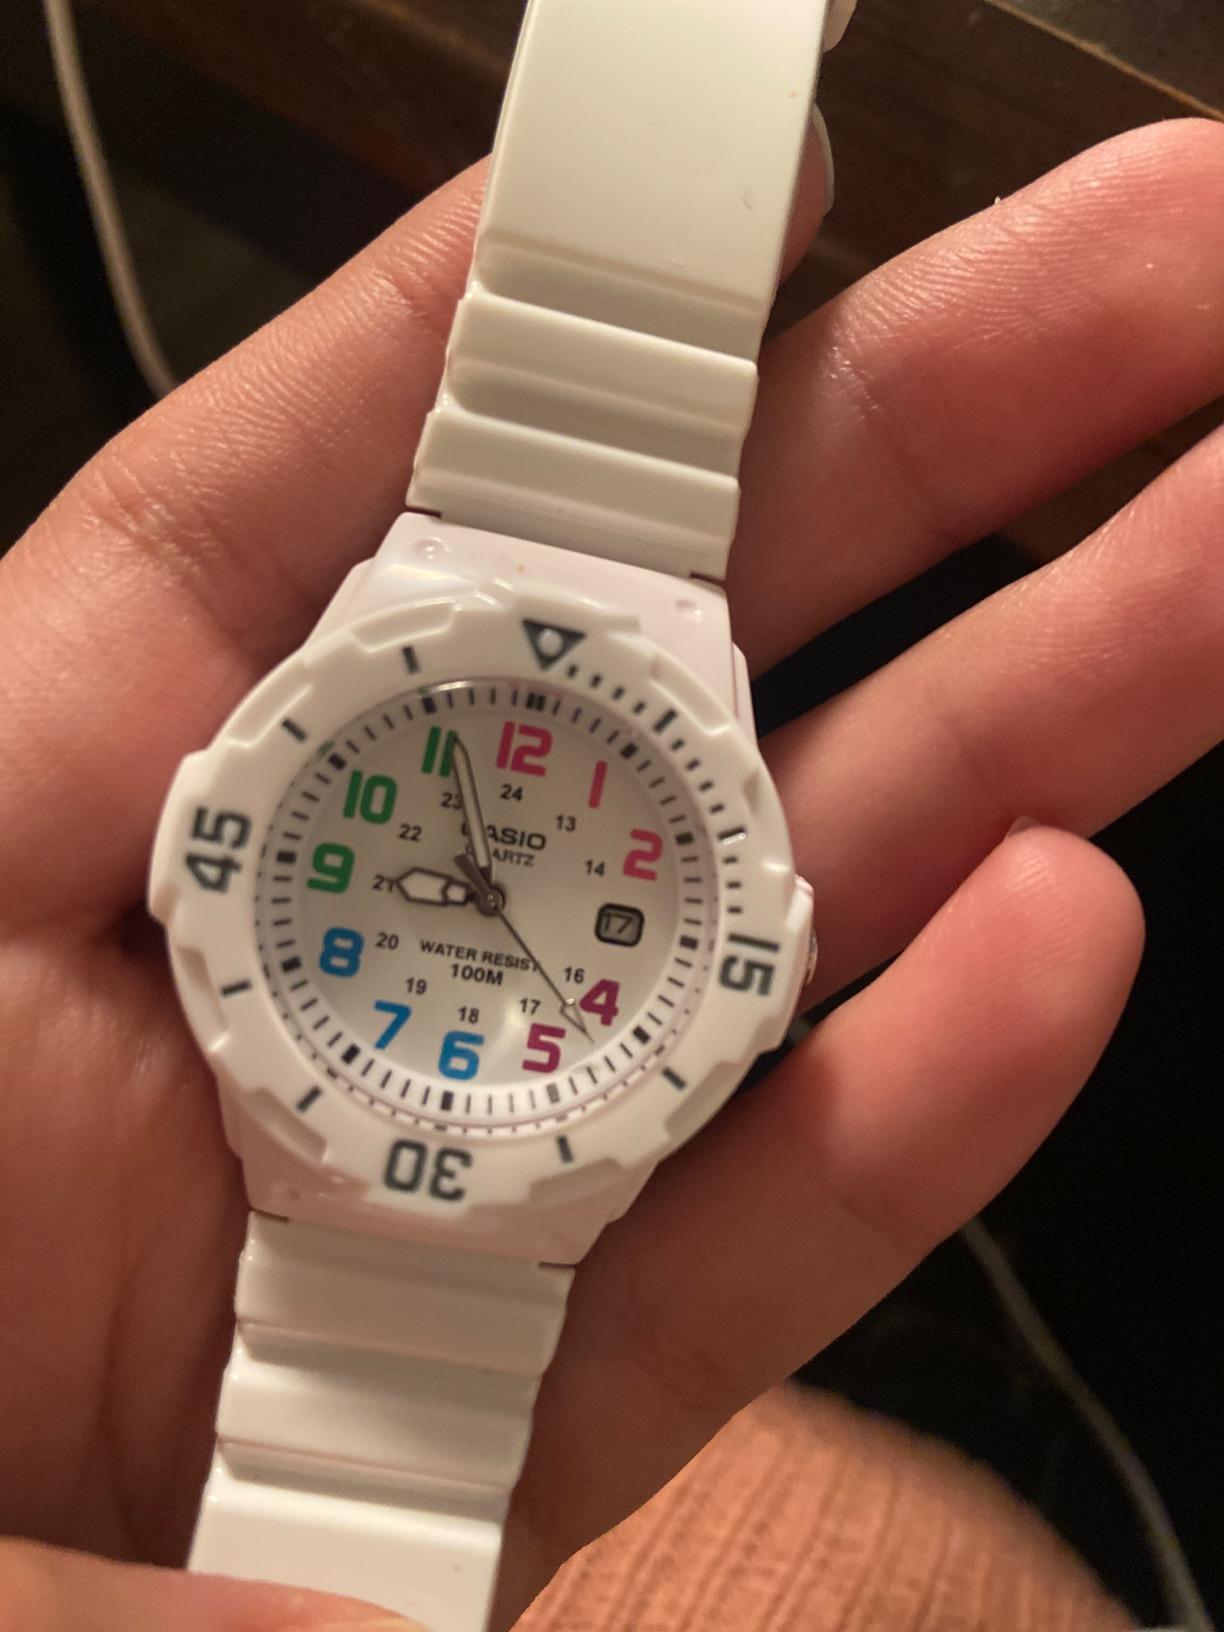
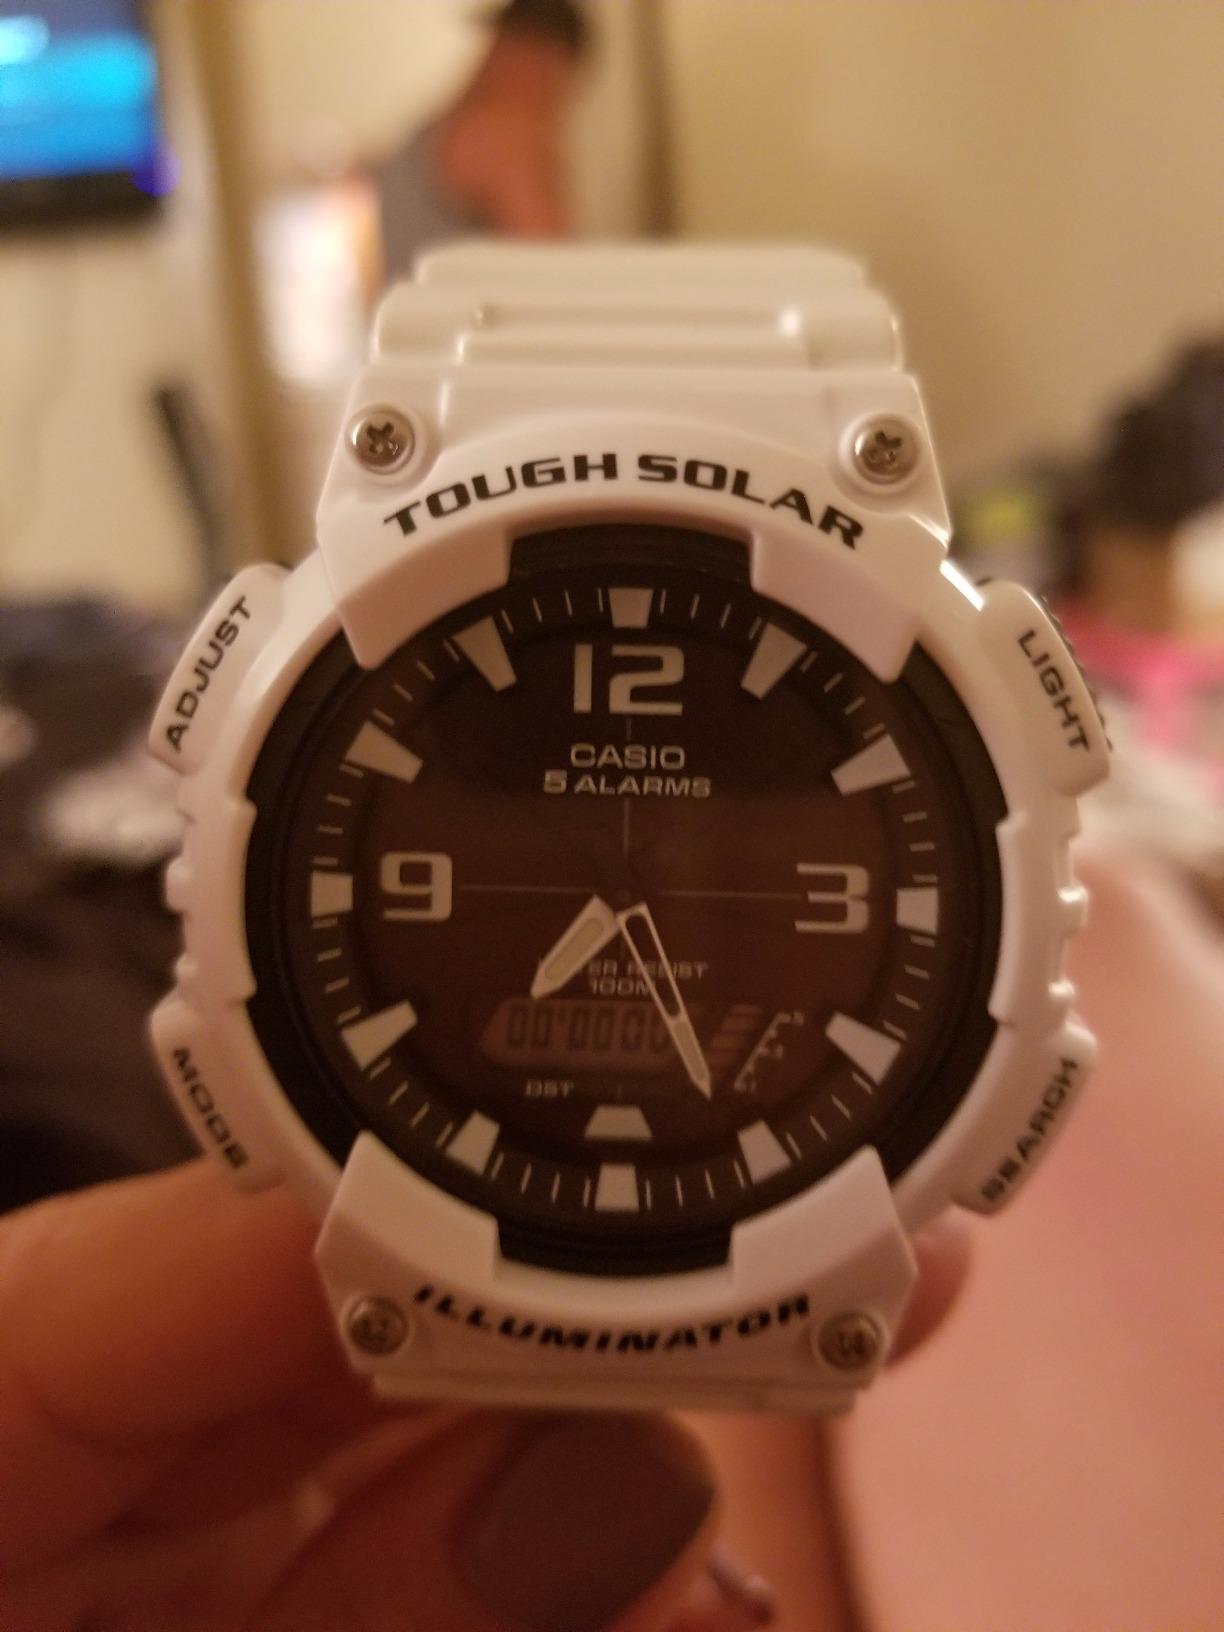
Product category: accessories_watch
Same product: no